15 Years and One Day

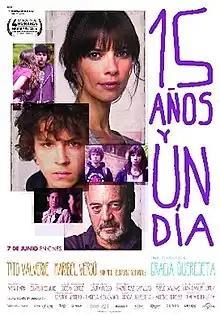
Film poster

15 Years and One Day is a 2013 Spanish drama film directed and co-written by Gracia Querejeta. The film was selected as the Spanish entry for the Best Foreign Language Film at the 86th Academy Awards, but it was not nominated. The film is a Tornasol Films and Castafiore Films production, with the participation of TVE and Canal+ and the sponsor of Estudios Ciudad de la Luz.